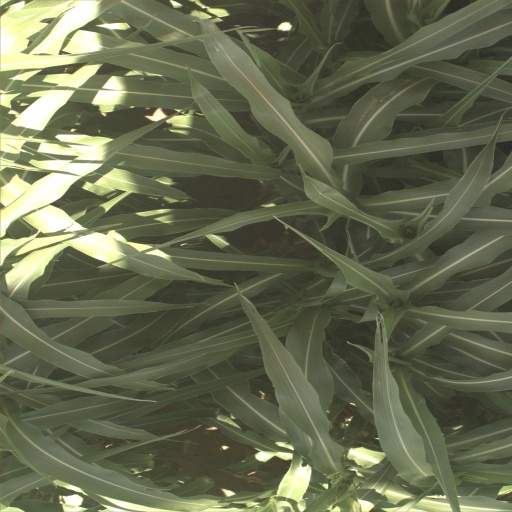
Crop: sorghum